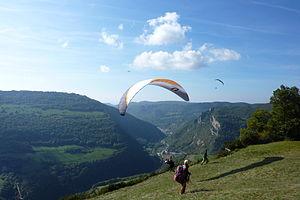
Air de décollage de parapente à Evosges
Évosges est une commune française située dans le département de l'Ain et la région Auvergne-Rhône-Alpes.
La cluse des Hôpitaux est une vallée encaissée, longue de plus 30 km, qui traverse le Jura méridional depuis Pugieu jusqu’à Ambérieu-en-Bugey.